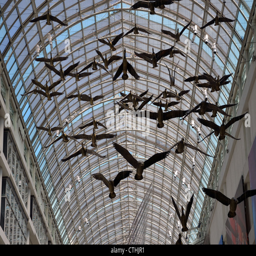
sculptured birds hanging from the glass ceiling